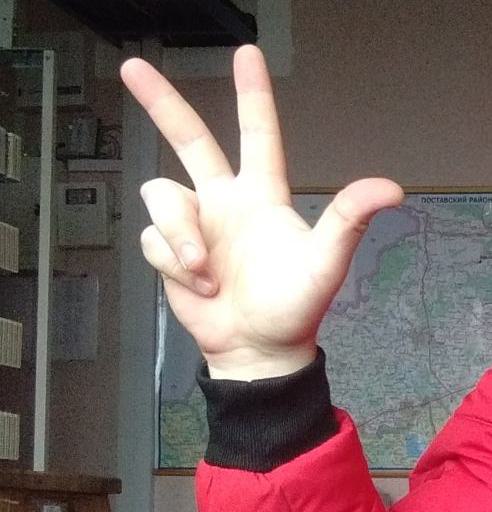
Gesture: three2